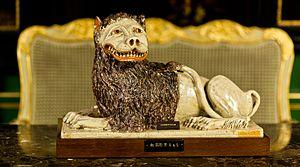
La Faïencerie de Lunéville - Saint-Clément est l'héritière des prestigieuses faïences de Lorraine depuis le XVIIIᵉ siècle : le Lunéville et le Saint-Clément. La manufacture de Lunéville fut fondée vers 1730, tandis que celle de Saint-Clément le fut vers 1758, en faisant la plus ancienne faïencerie toujours en activité.
Les lions gardiens ou lions gardiens impériaux chinois, traditionnellement appelés en chinois simplement shi, et souvent appelés « lions de Fo » ou « chiens de Fo » en Occident, sont une représentation commune du lion dans la Chine impériale.